16-cell

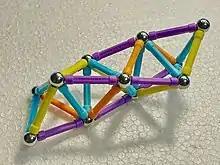
A 4-dimensional ring of 8 face-bonded tetrahedra, seen in the Boerdijk–Coxeter helix, bounded by three eight-edge circular paths of different colors, cut and laid out flat in 3-dimensional space. It contains an "isocline" axis (not shown), a helical circle of circumference 4𝝅 that twists through all four dimensions and visits all 8 vertices. The two blue-blue-yellow triangles at either end of the cut ring are the same object.

The octahedron that the construction starts with has three perpendicular intersecting squares (which appear as rectangles in the hexagonal projections). Each square intersects with each of the other squares at two opposite vertices, with "two" of the squares crossing at each vertex. Then two more points are added in the fourth dimension (above and below the 3-dimensional hyperplane). These new vertices are connected to all the octahedron's vertices, creating 12 new edges and "three more squares" (which appear edge-on as the 3 "diameters" of the hexagon in the projection), and three more octahedra.